Texas Medical Center Transit Center

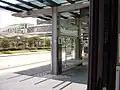
Light rail platforms at TMC Transit Center

Due to its status as one of Houston's largest employment areas, rail service to Texas Medical Center has been considered since the 1980s. A 1987 plan proposed a $1 billion, starter rail system with two lines, one of which connected TMC with Downtown Houston. The area was also served by a large number of bus routes.